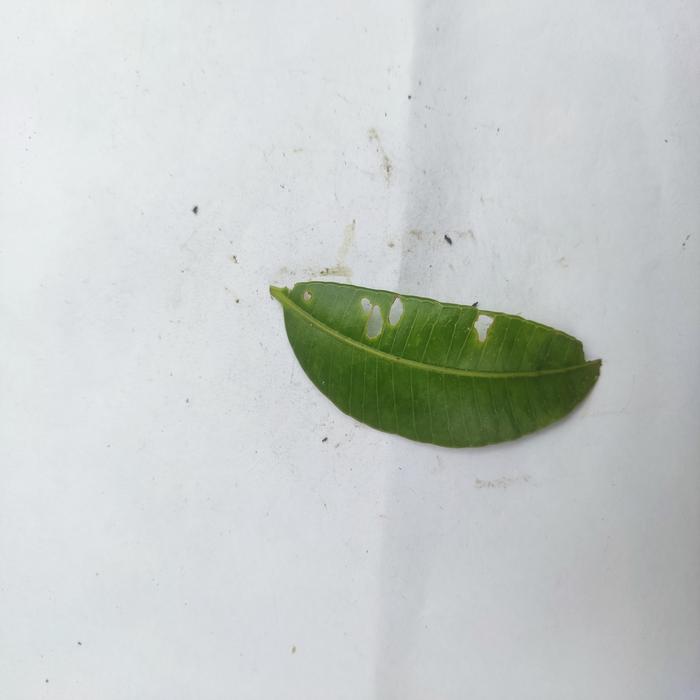
Crop: Hog Plum
Leaf condition: Anthracnose